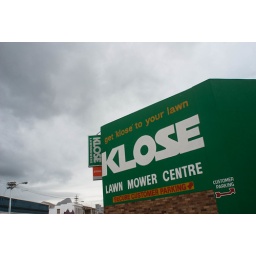
A hand painted building sign in Woodstock, Cape Town.